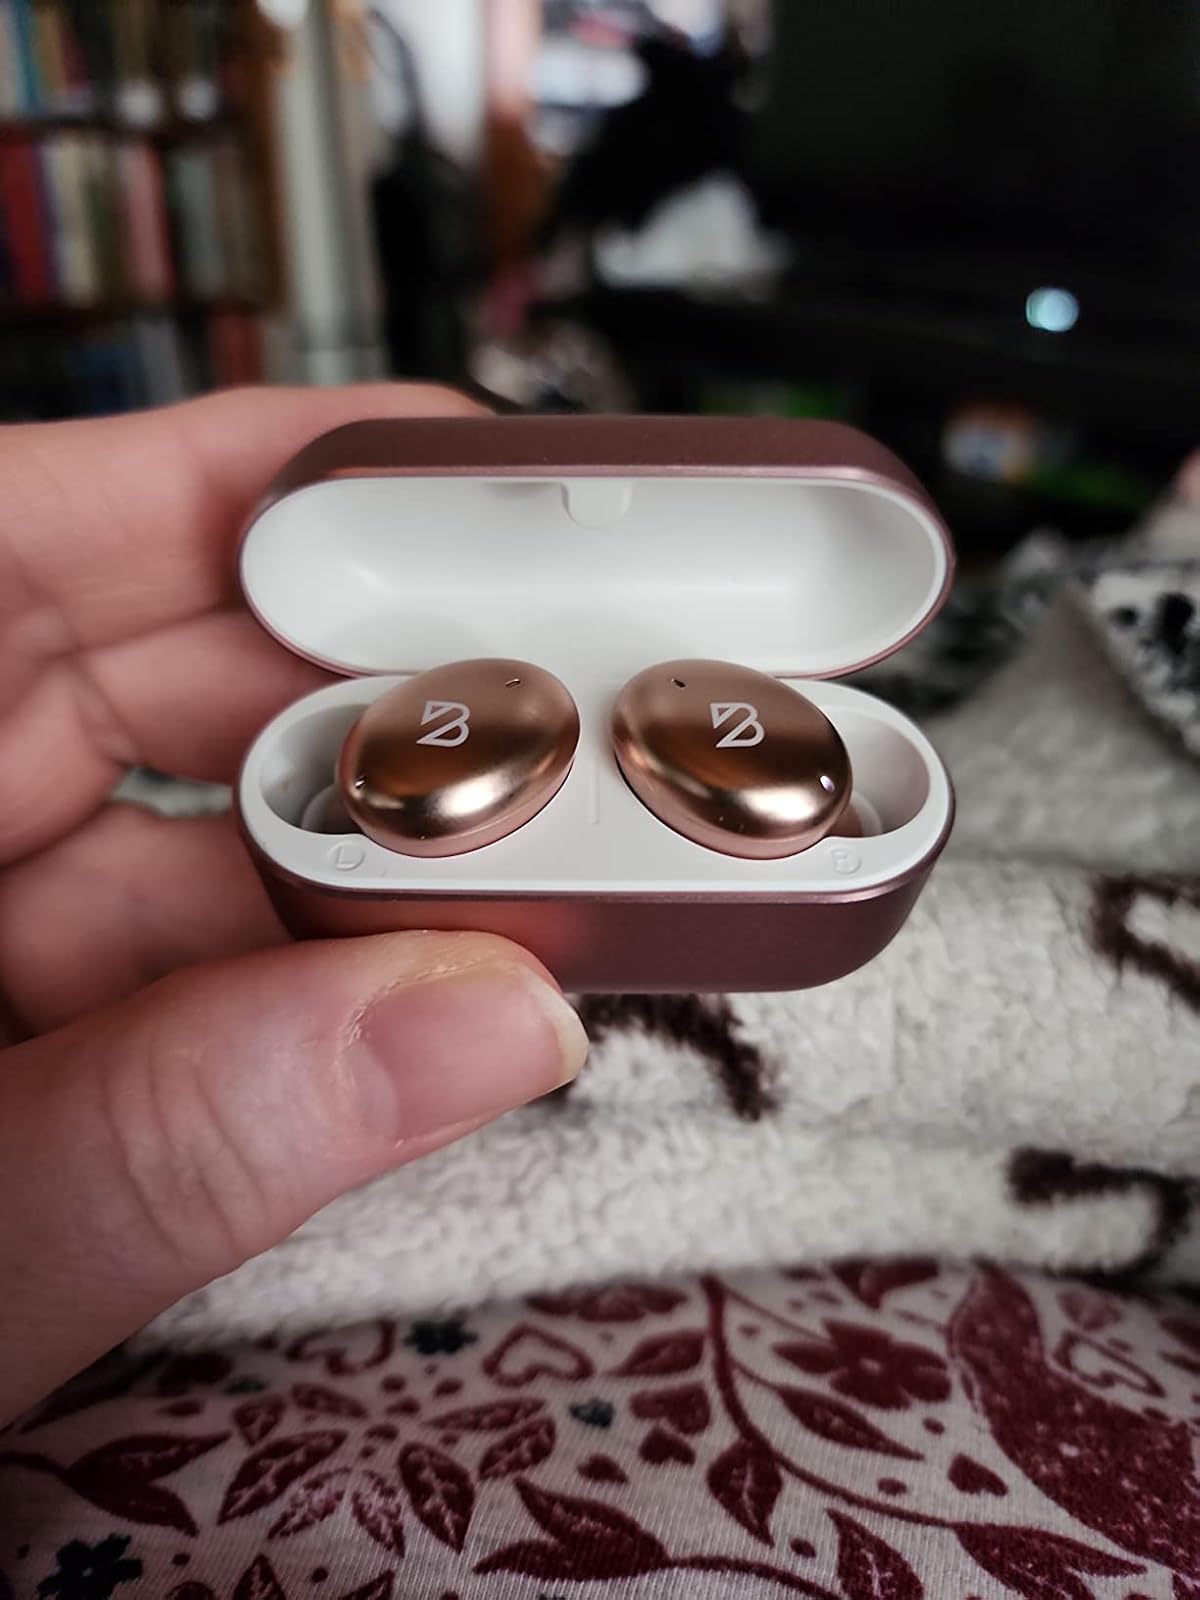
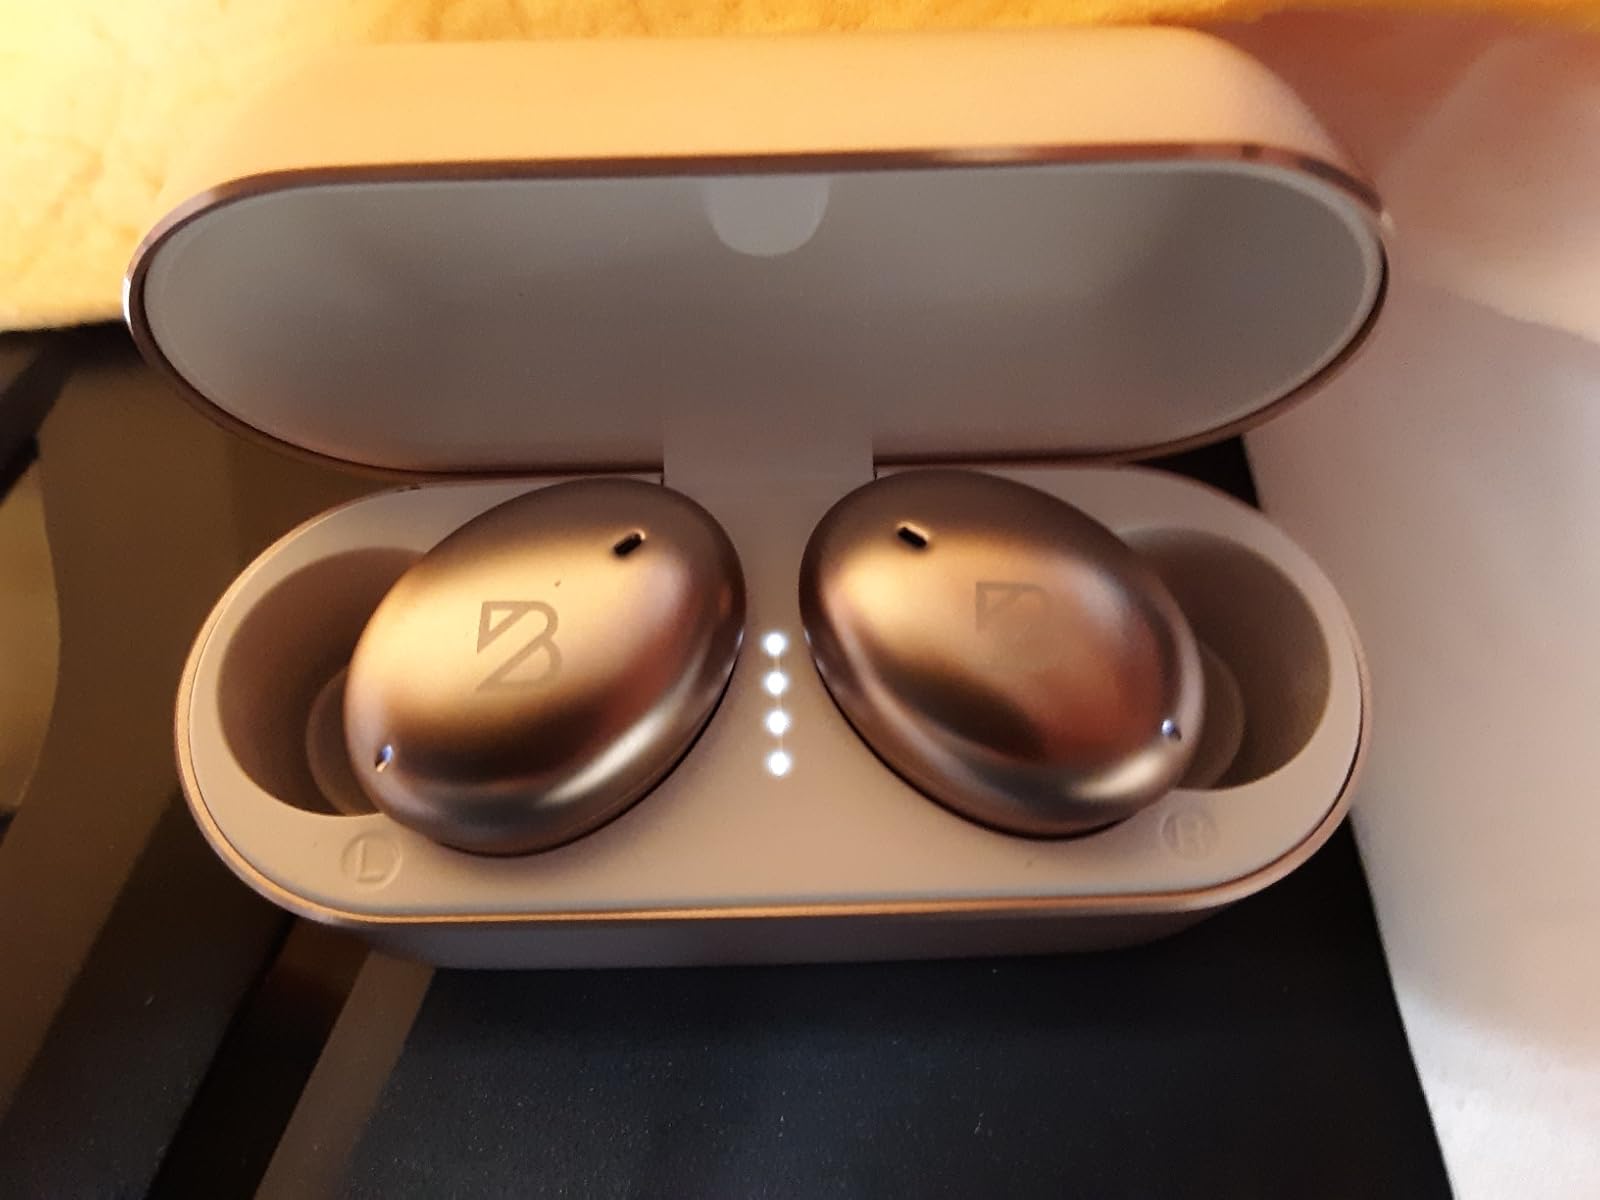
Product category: earbuds
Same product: yes